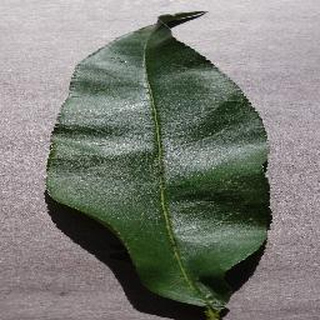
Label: healthy_peach